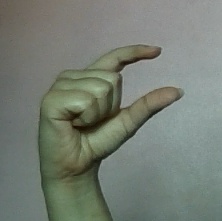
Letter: dal